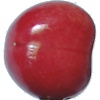
Label: Cherry 2